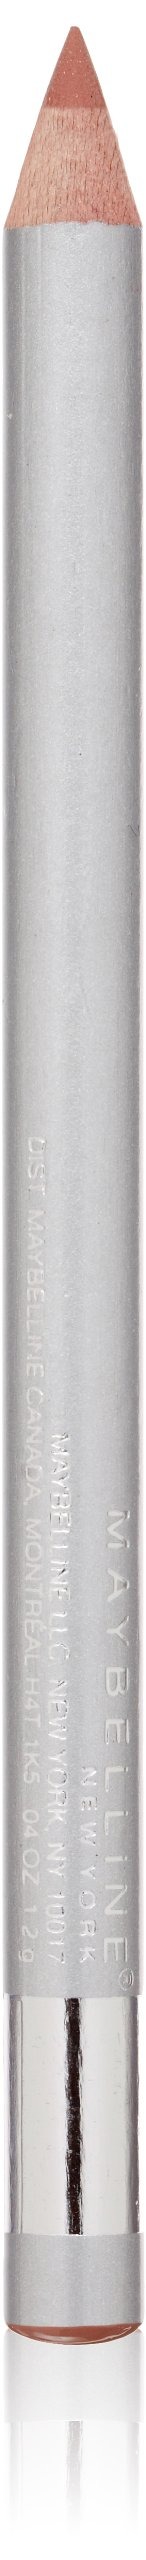
Item Name: Maybelline New York ColorSensational Lip Liner, 25 Toast, 0.04 Ounce
Bullet Point 1: Won't smudge or smear
Bullet Point 2: Won't feather or bleed
Bullet Point 3: Perfect with a coordinating shade of color sensational lip color
Value: 1.0
Unit: Count

Price: 12.775